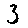
Label: 3